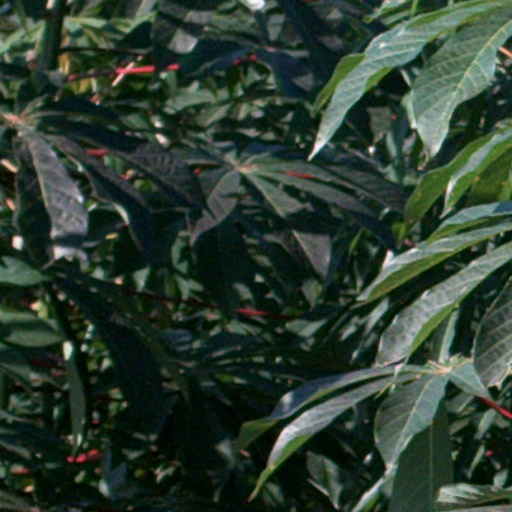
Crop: cassava